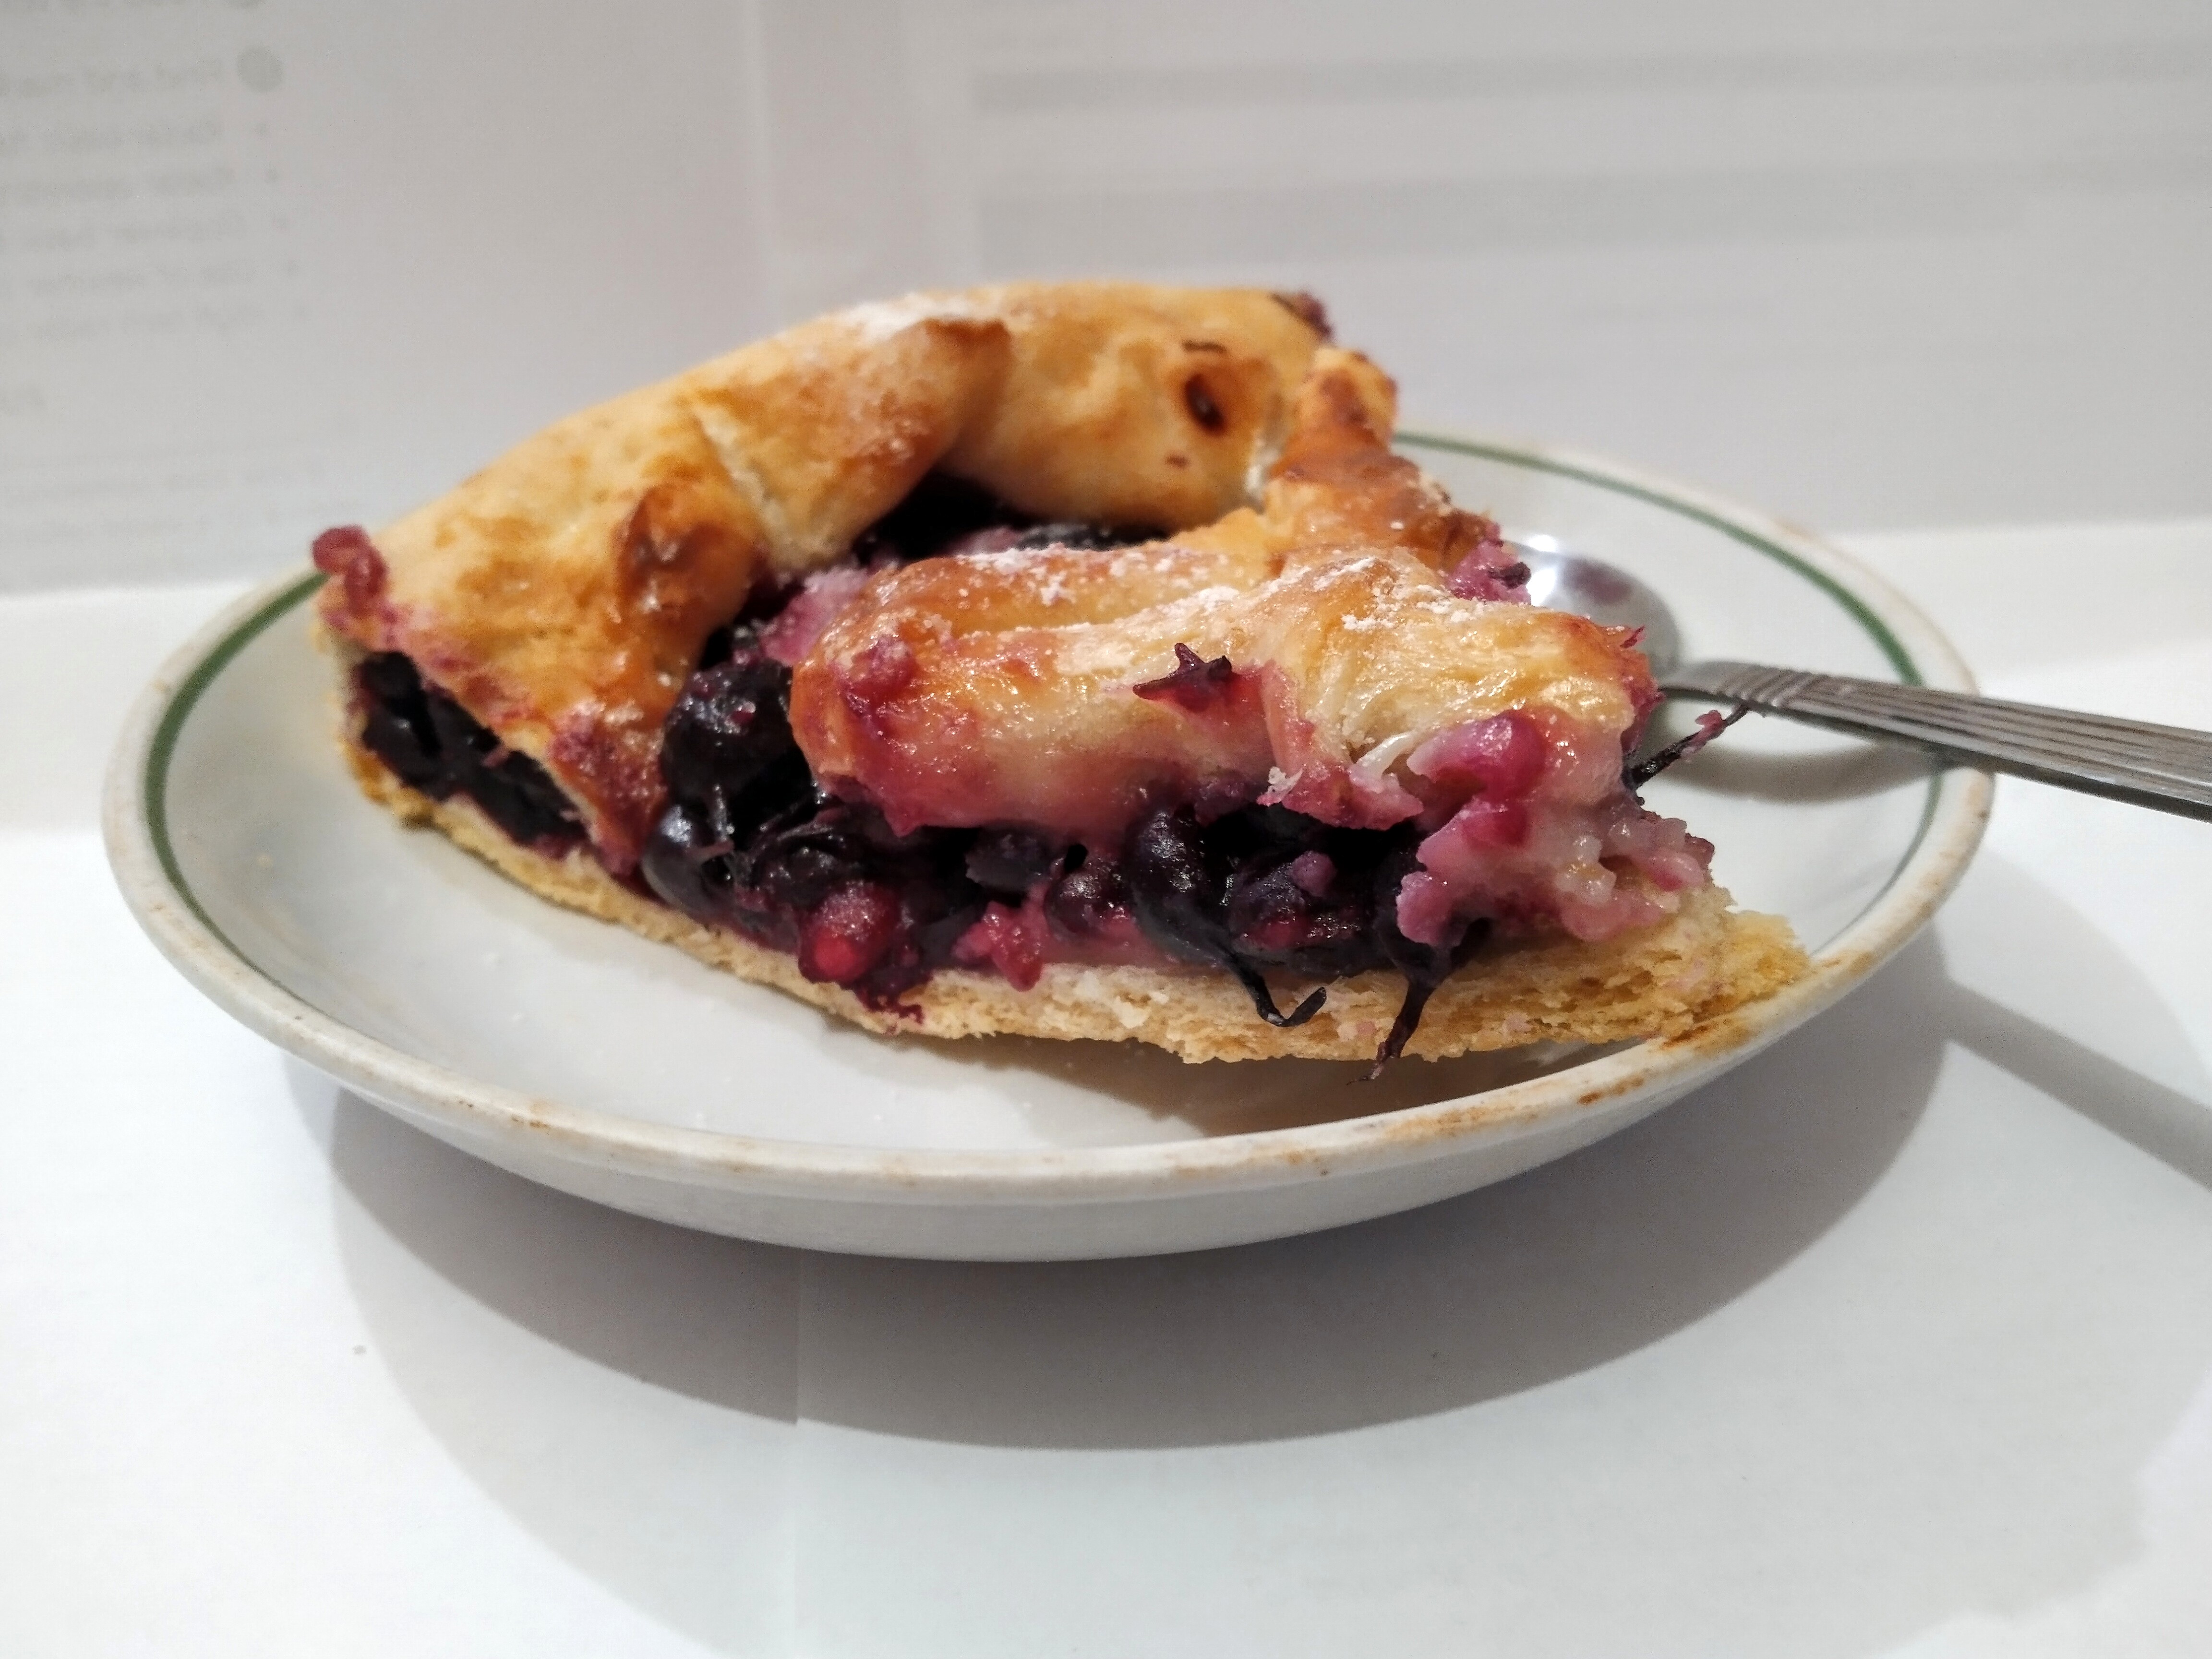
pie, piece, currant, bake, cook, food, dish, cuisine, blackberry pie, ingredient, cherry pie, dessert, baked goods, produce, cobbler, blueberry pie, rhubarb pie, berry, recipe, crumble, finger food